Athichudi

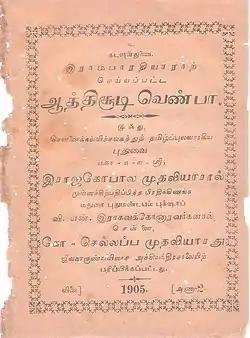
Athichudi Venpa

The Athichudi is a collection of single-line quotations written by Avvaiyar and organized in alphabetical order. There are 109 of these sacred lines which include insightful quotes expressed in simple words. It aims to inculcate good habits, discipline and doing good deeds.